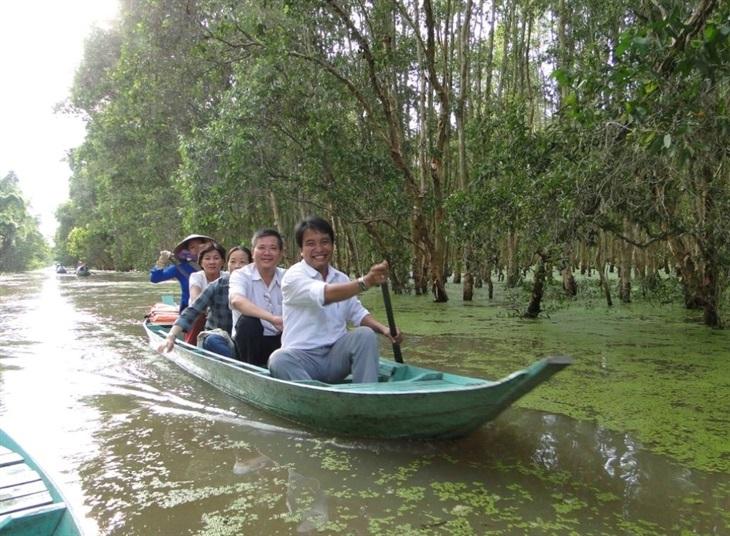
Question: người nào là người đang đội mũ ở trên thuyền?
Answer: người phụ nữ áo xanh dương